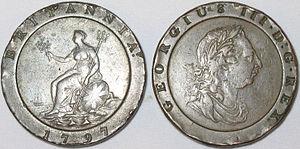
Soho Mint est un atelier monétaire privé fondé par Matthew Boulton en 1788 à Handsworth, Soho, près de Birmingham, qui se chargea entre autres de la fabrication des pièces de monnaie en cuivre pour la Royal Mint.